Dominique Malonga (footballer)

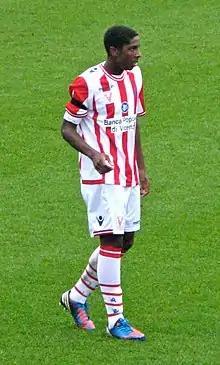
Malonga with Vicenza in 2012

On 31 August 2012, Malonga joined Serie B side Vicenza on a season-long loan. Malonga made his debut soon after against Cesena and scored in a 3–1 win. Malonga would then add three more goal in his next three games against Juve Stabia, Hellas Verona and Brescia Calcio. At the end of the season, Malonga had scored a total of 10 goals at Vicenza.